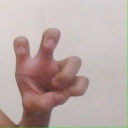
अक्षर: छ